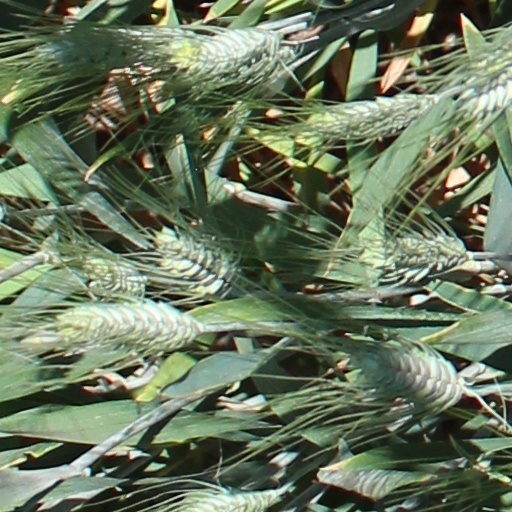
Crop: wheat